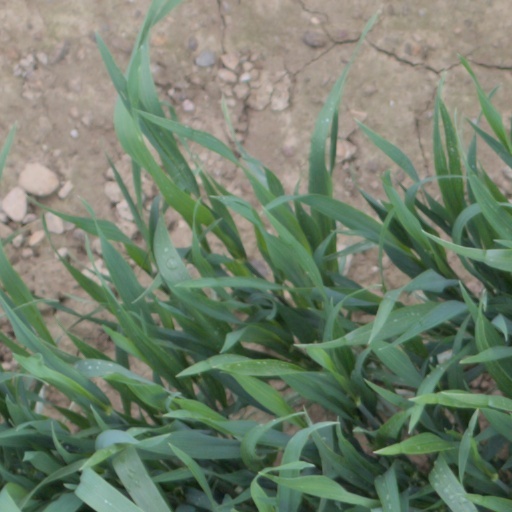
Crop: wheat